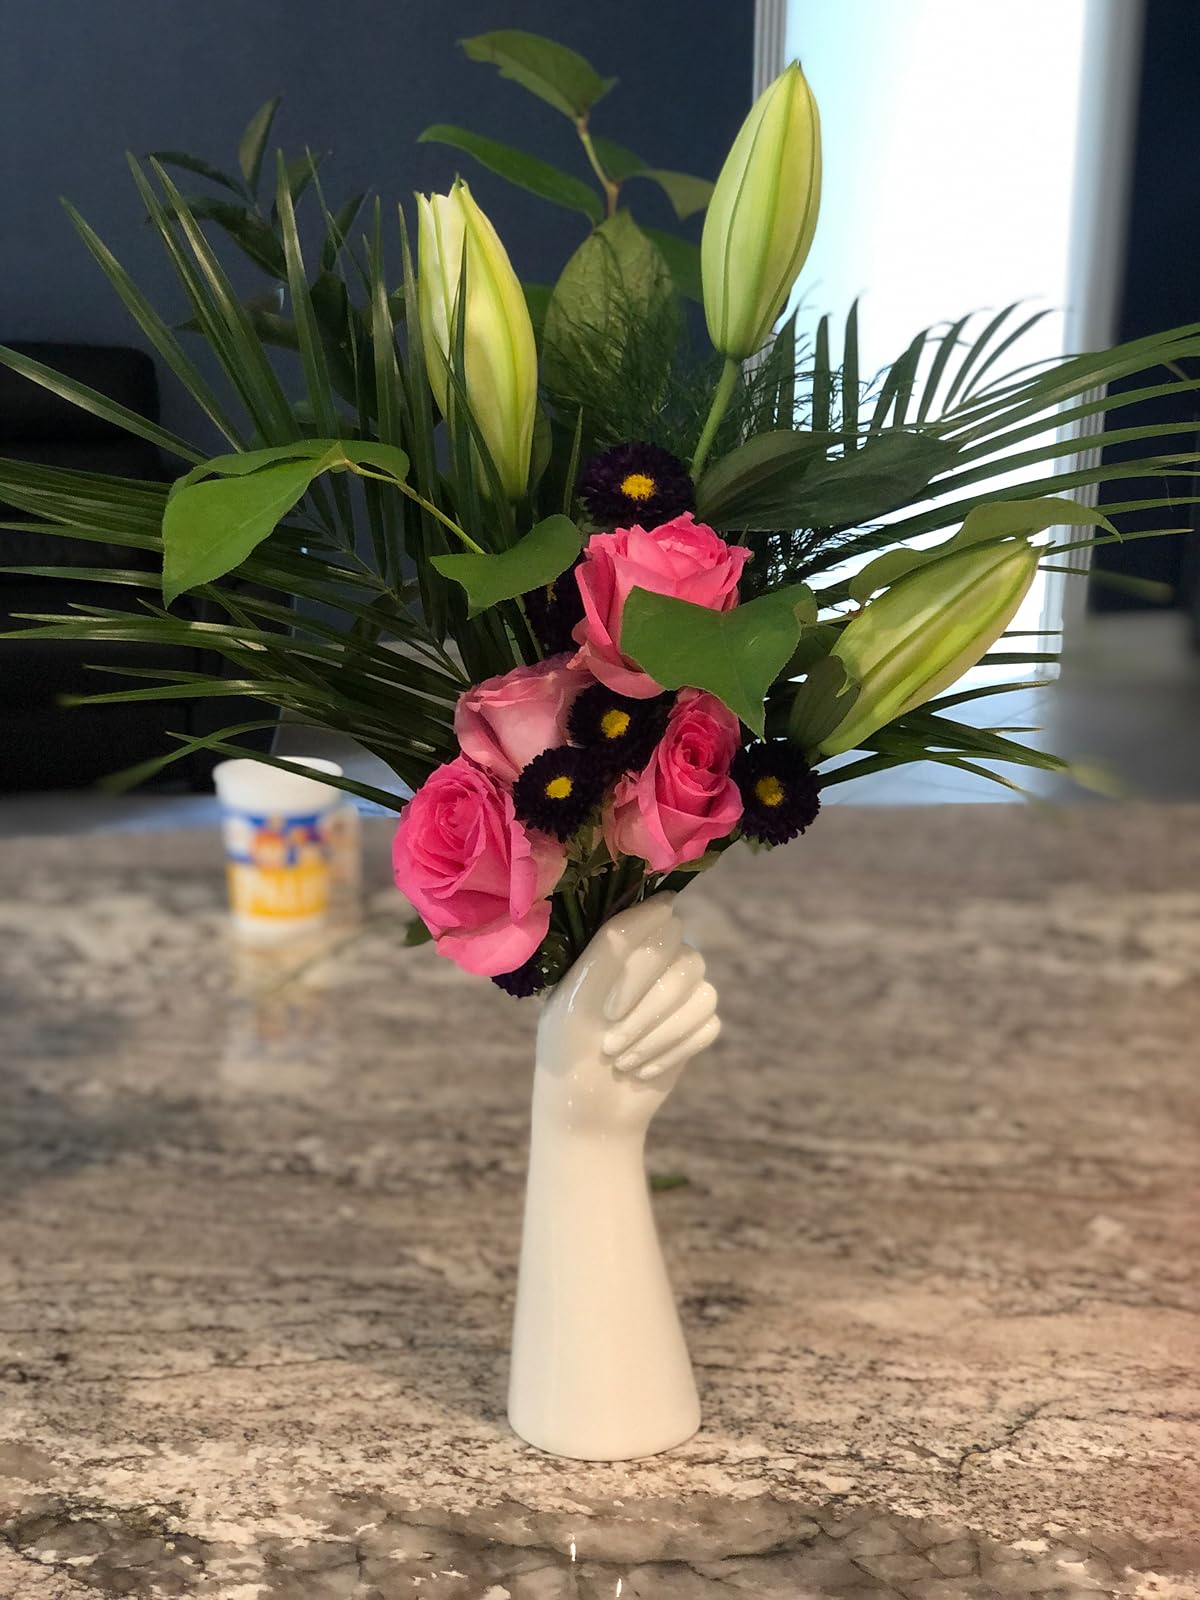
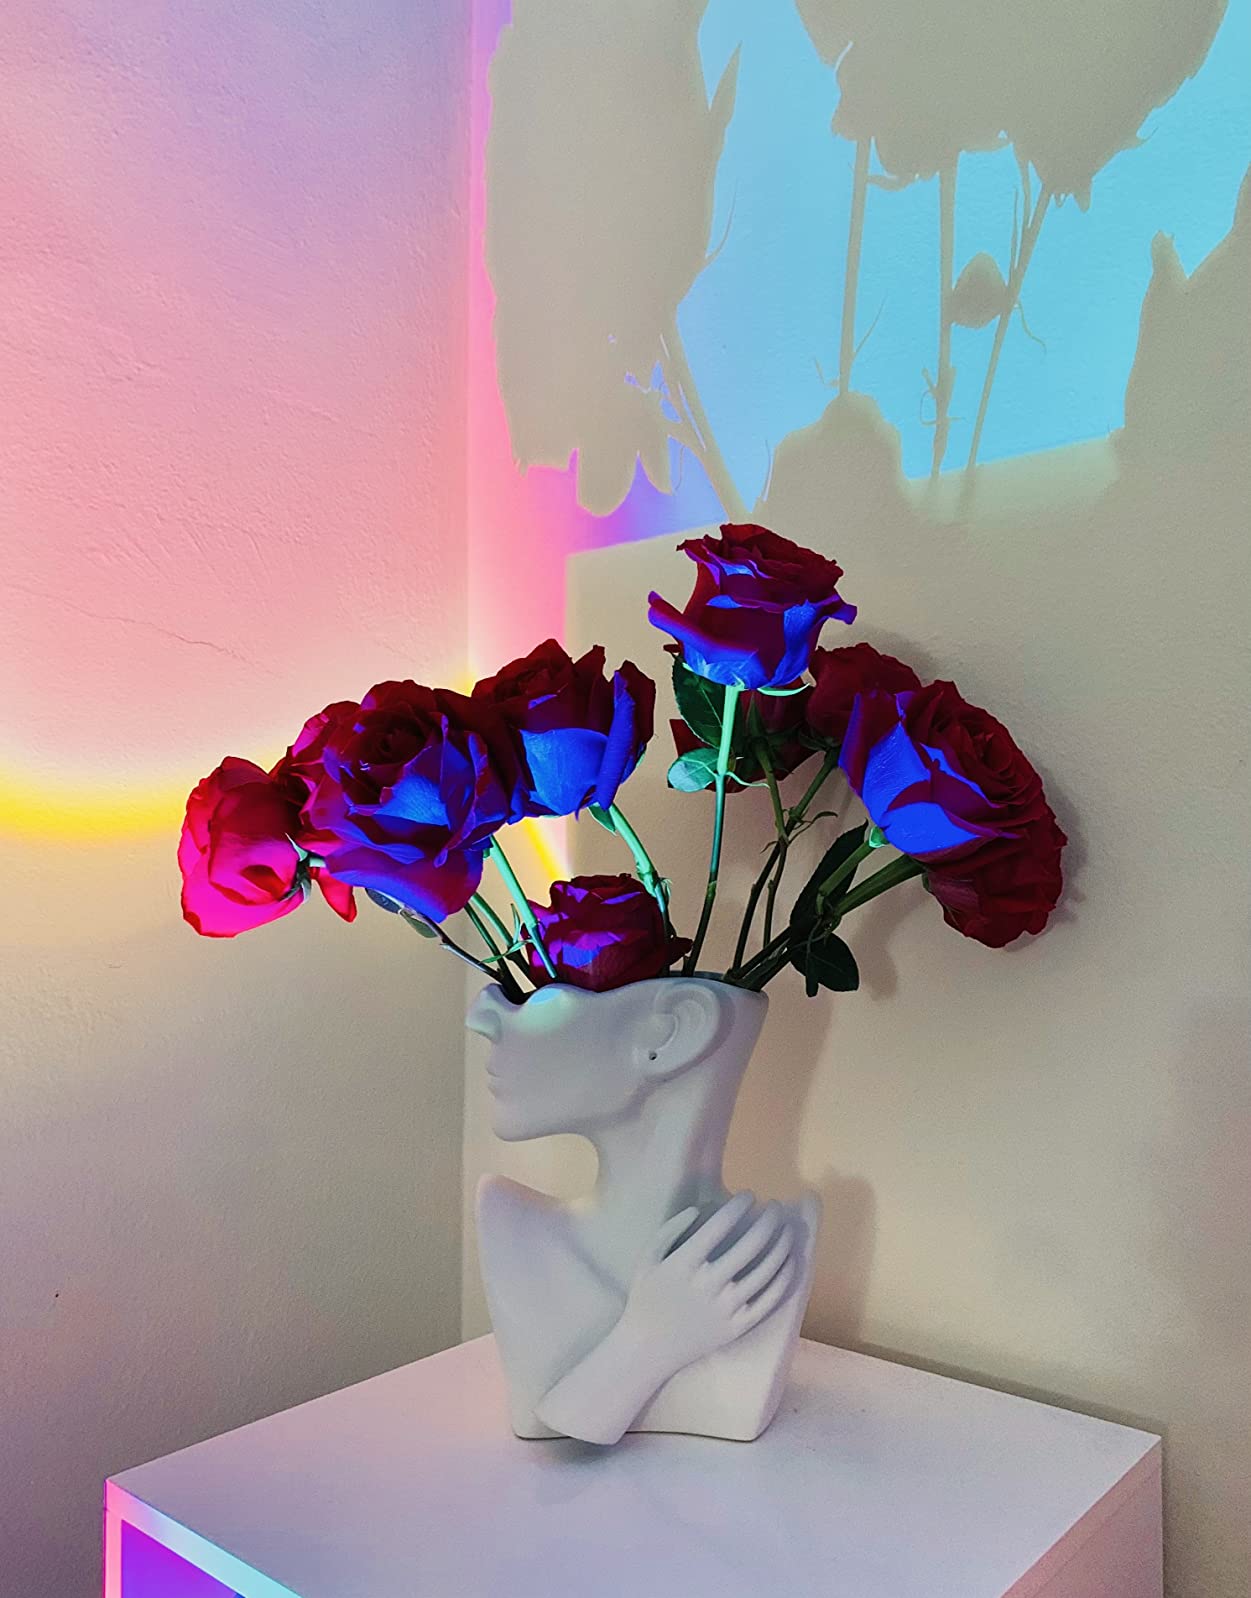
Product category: vase
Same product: no